Che Kung Temple

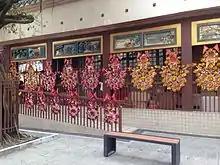
Pinwheels

Che Kung is famous for his power to suppress chaos and his supreme ability to cure diseases. Precisely because of the abilities of Che Kung, he was soon revered as a "God" and has been considered as a "God of protection". Consequently, his followers and worshipers constructed a temple specifically for Che Kung in order to praise his power and good deeds.